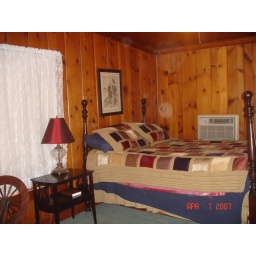
riverview lodge kernville 1 bedroom with a sofa in room